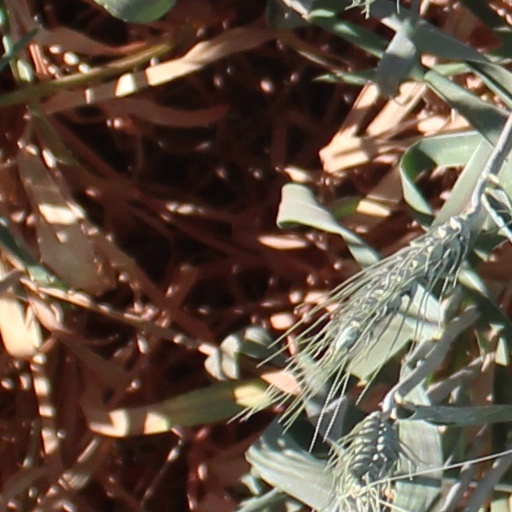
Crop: wheat